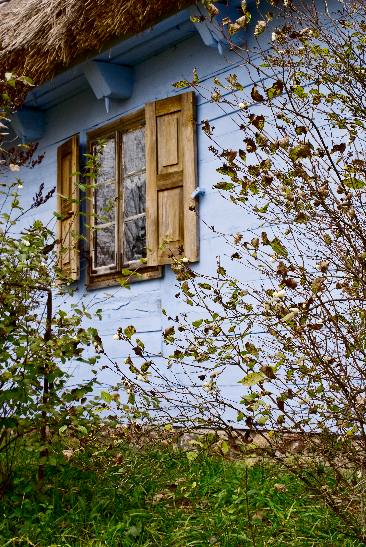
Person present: No